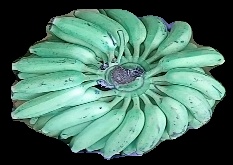
Variety: elakki-bale
Grade: grade1